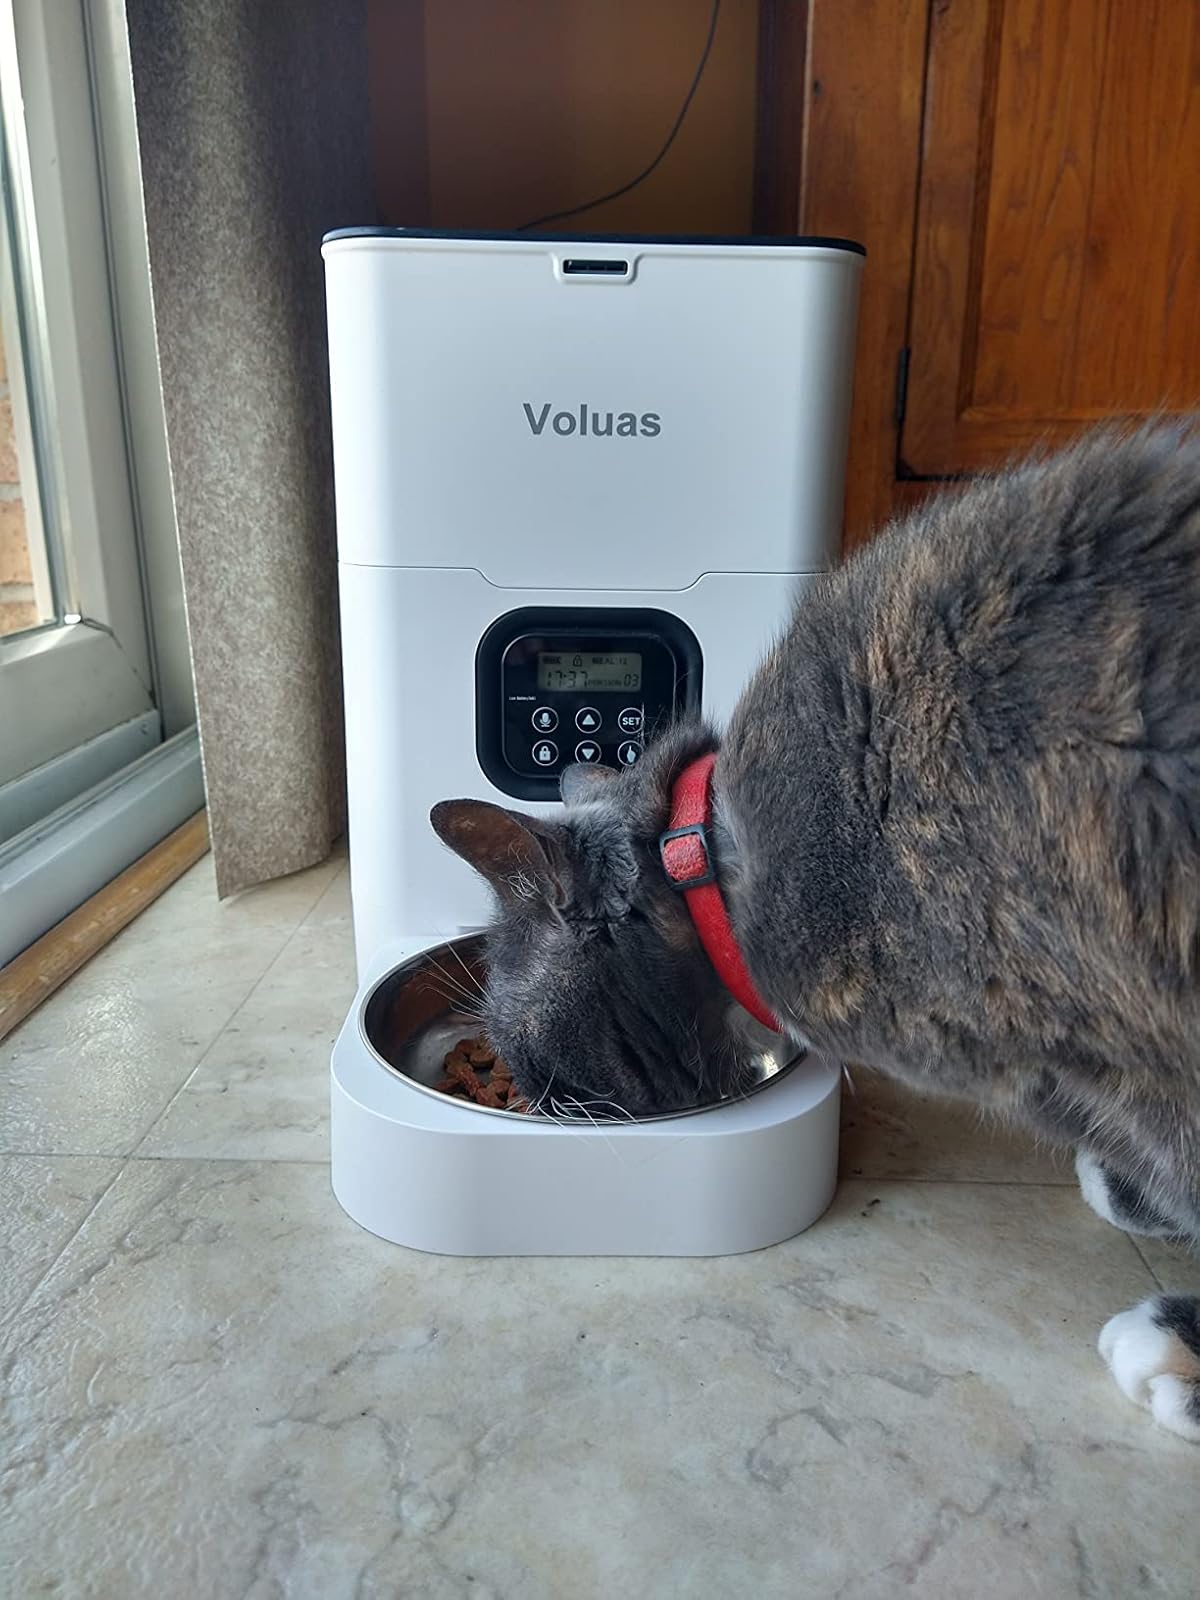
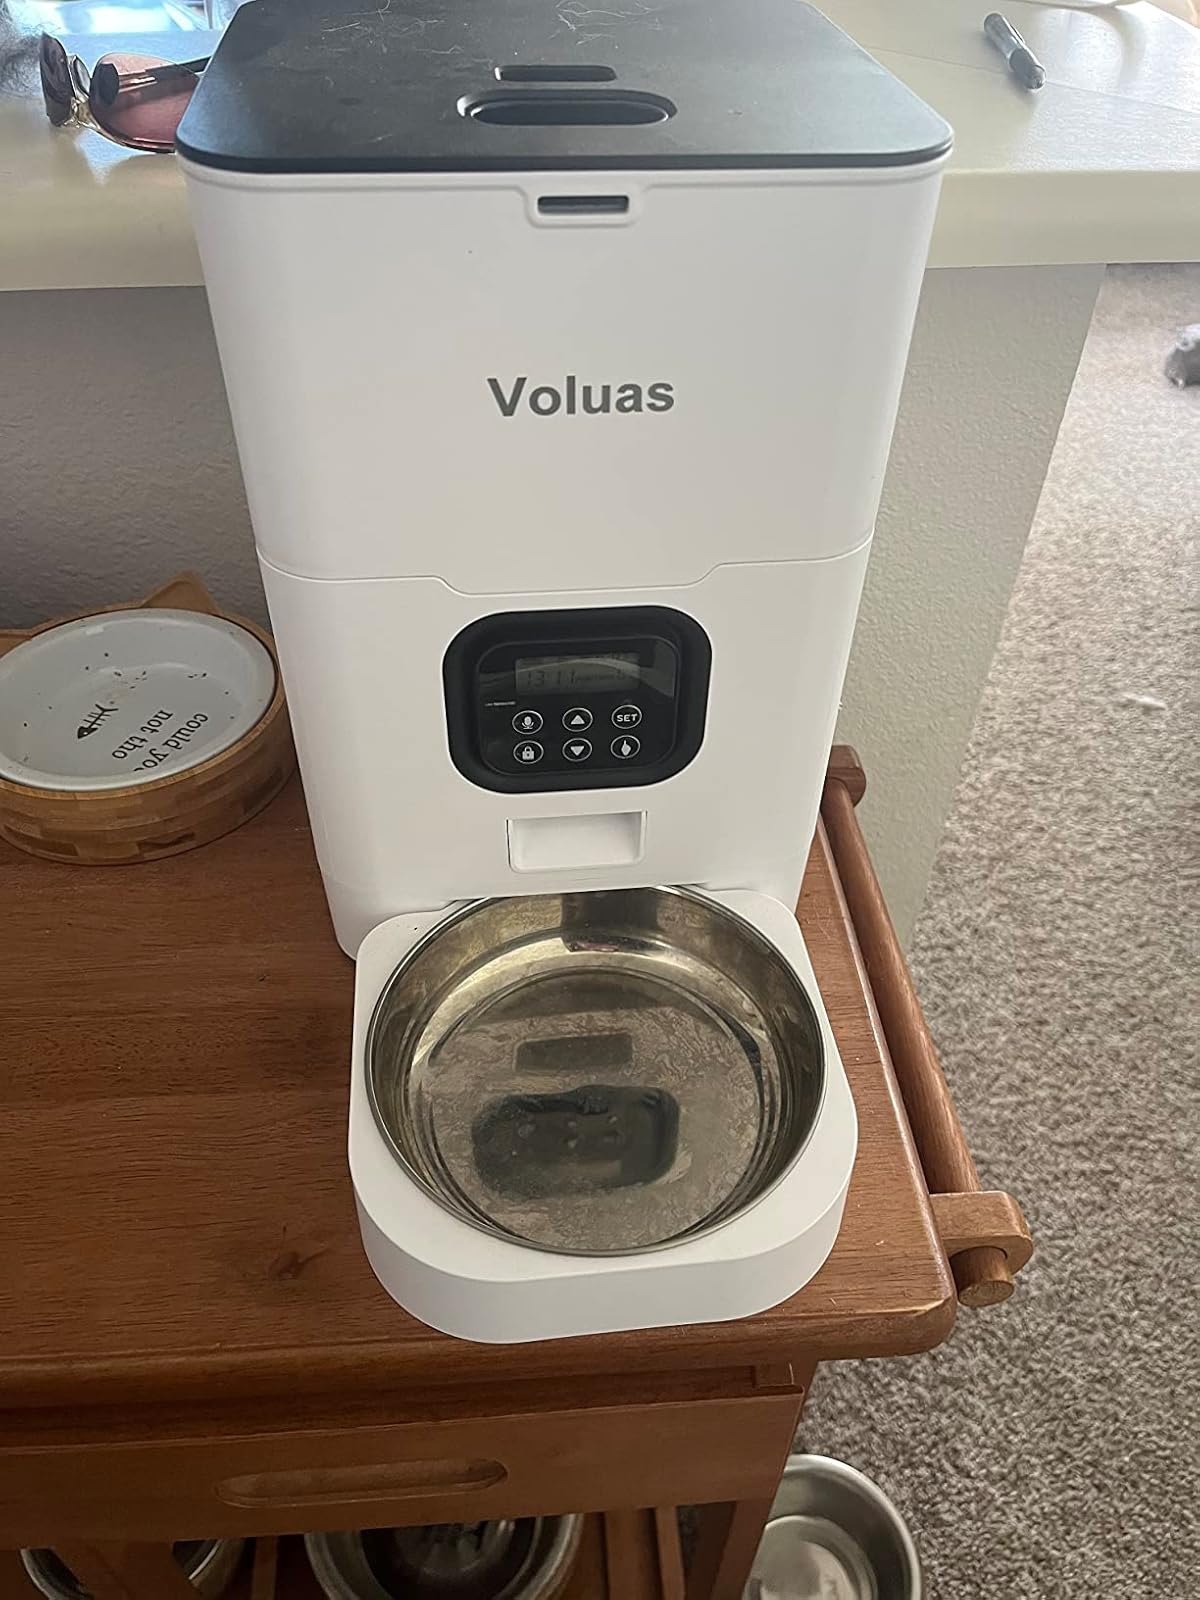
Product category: items_feeder
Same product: yes